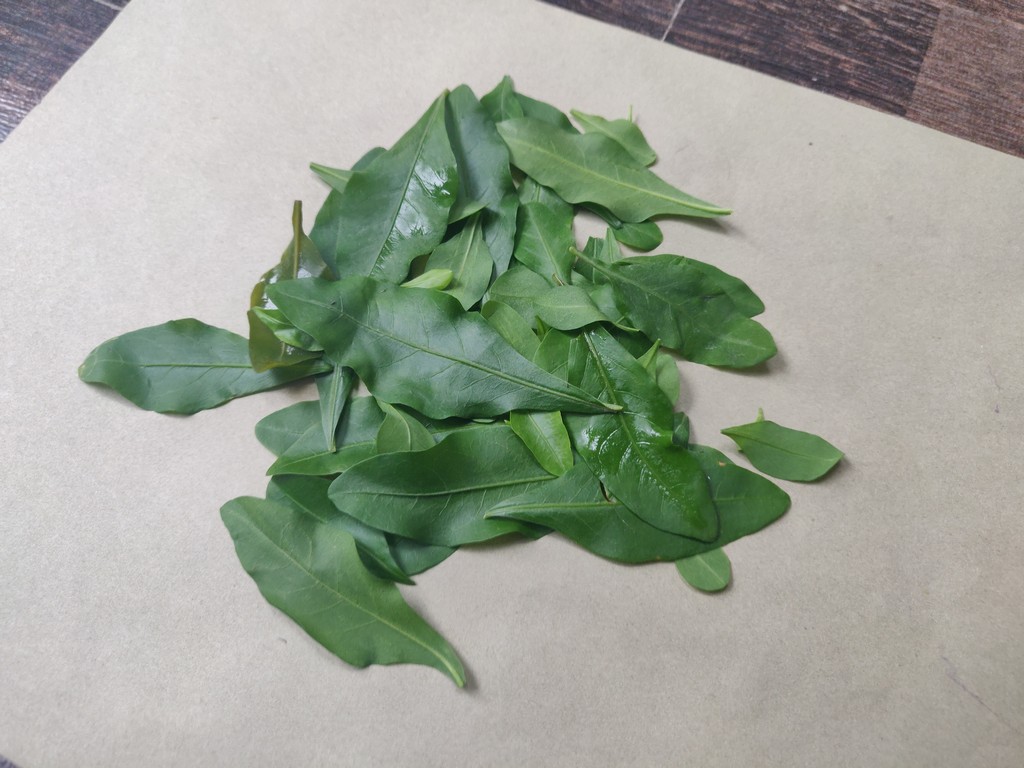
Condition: Healthy
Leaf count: multiple
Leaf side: unknown